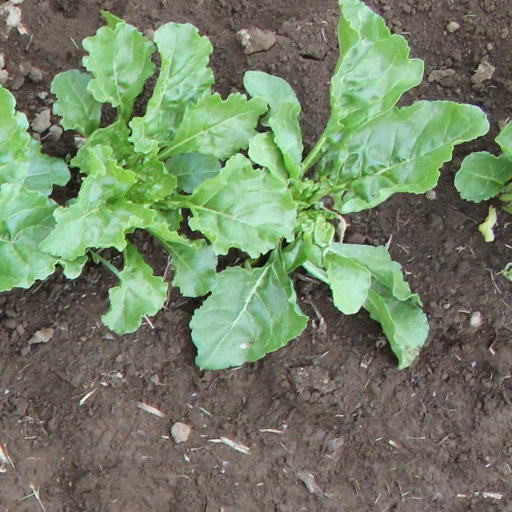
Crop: sugar beet